Alpha Academy

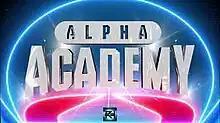
The stable's logo

Alpha Academy is a professional wrestling stable performing in WWE on the Raw brand composed of Otis, Maxxine Dupri and Akira Tozawa. Otis and Chad Gable, are former one-time WWE Raw Tag Team Champions.